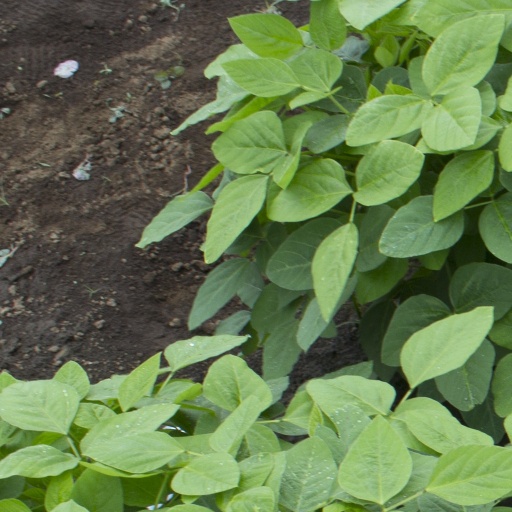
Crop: soybean